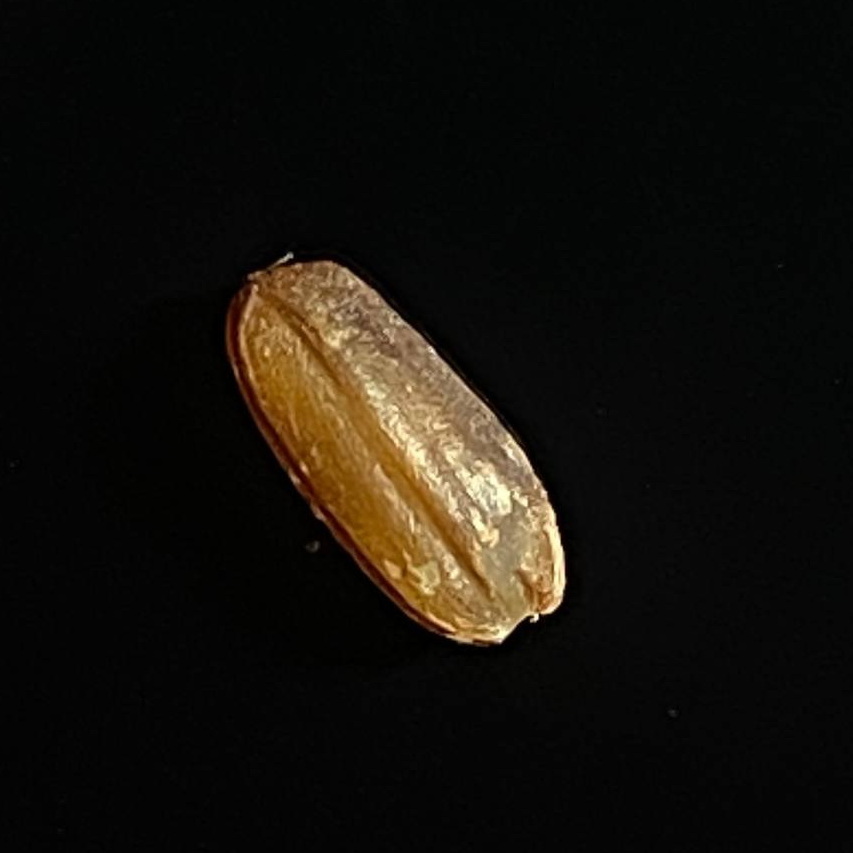
Rice variety: Lal_Biroi